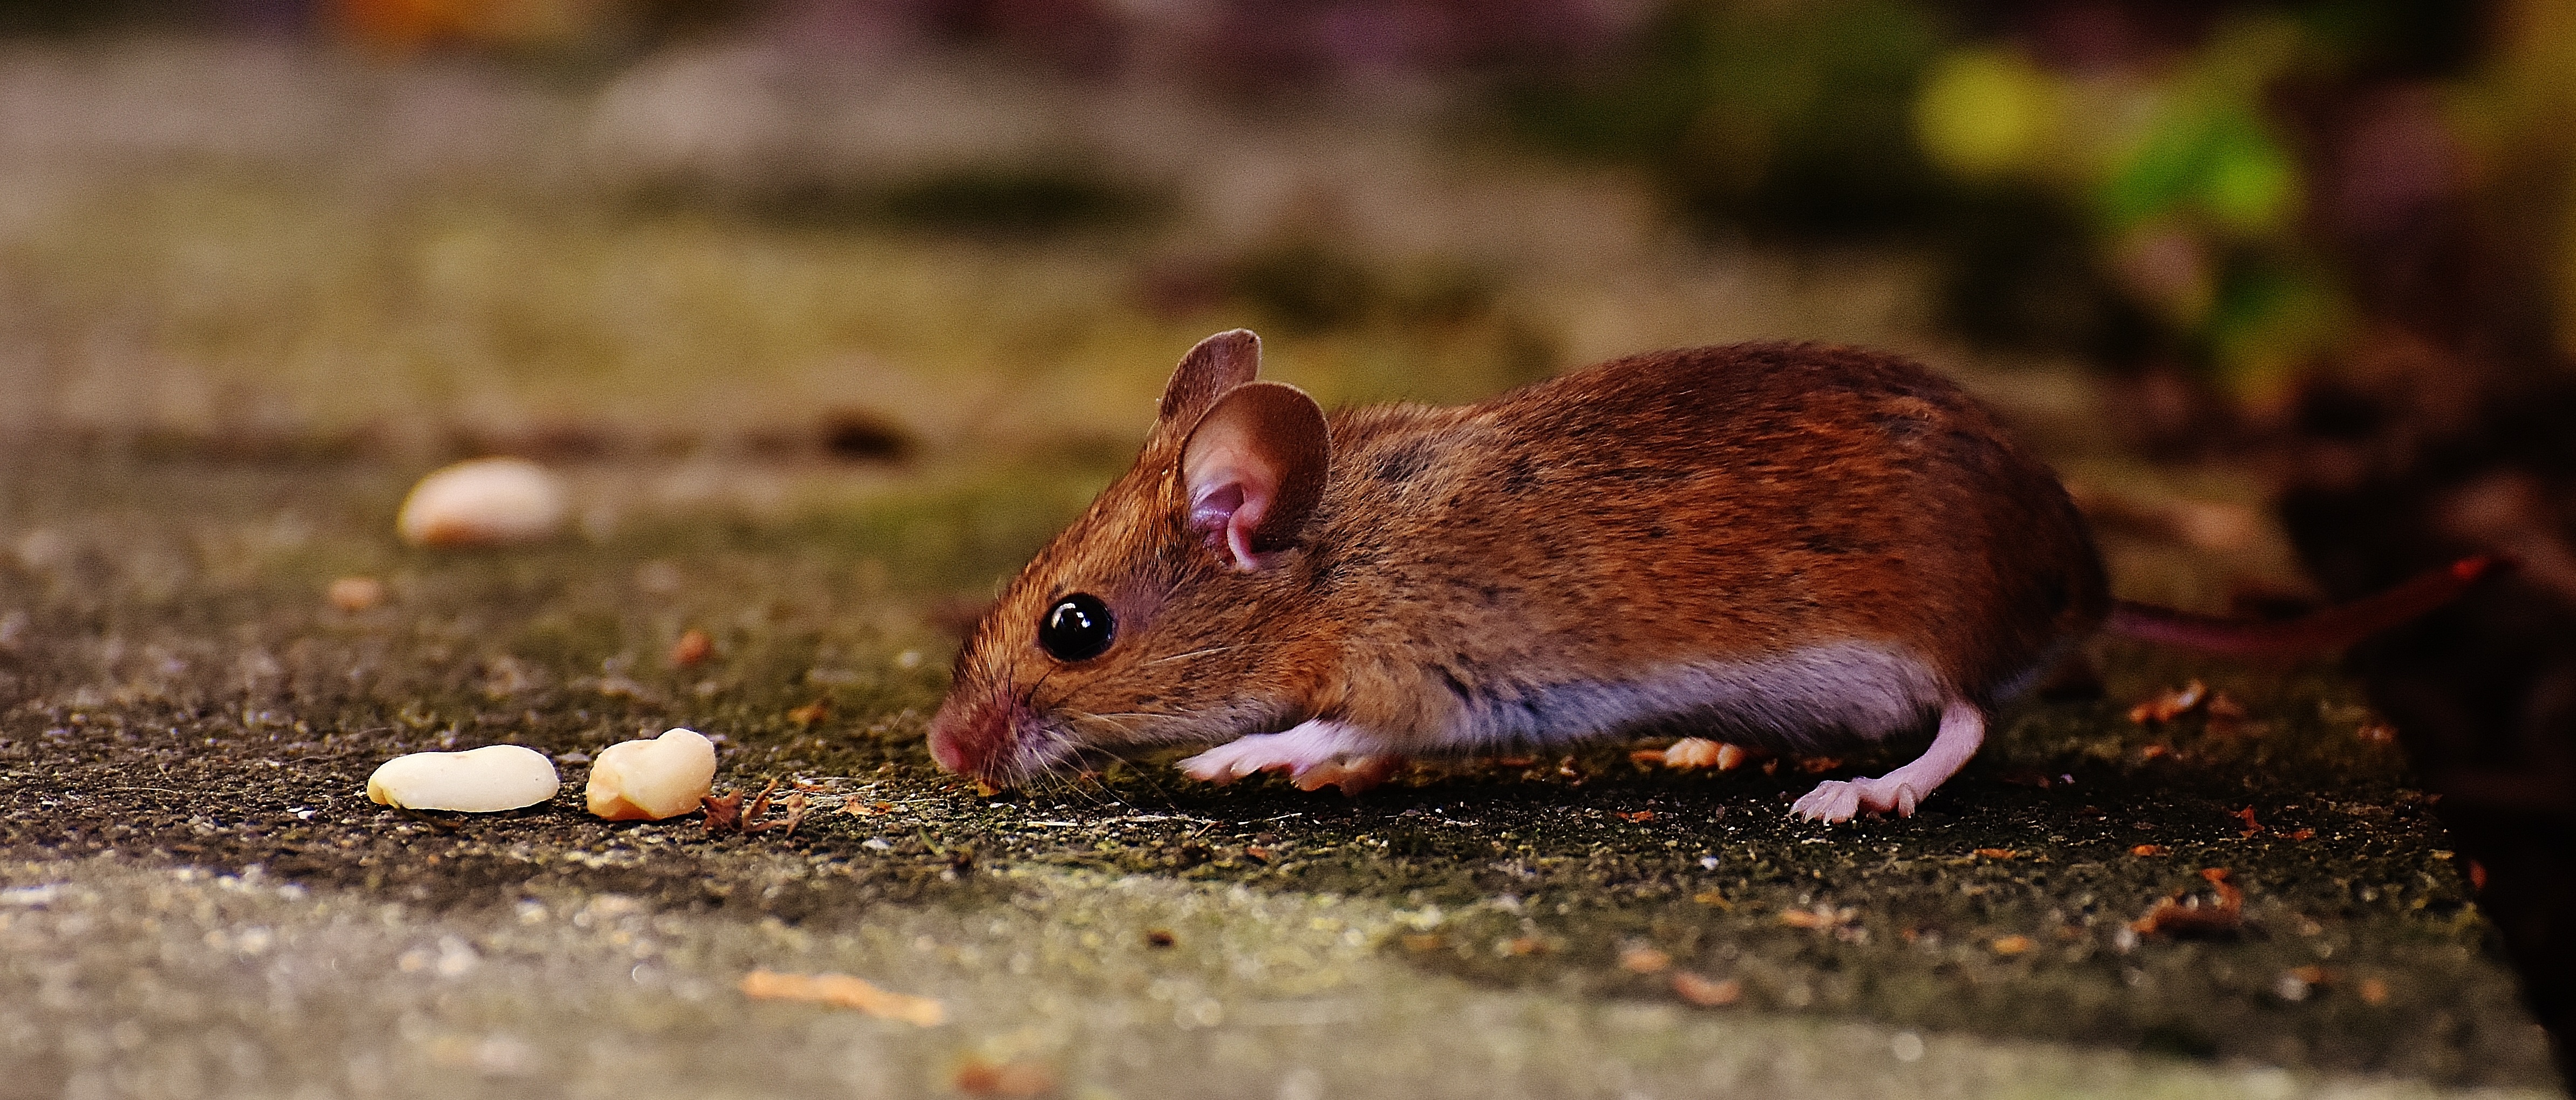
nature, sweet, mouse, animal, cute, wildlife, fur, small, brown, mammal, squirrel, rodent, fauna, rabbit, whiskers, vertebrate, funny, nager, mice, button eyes, wood mouse, apodemus sylvaticus, muridae, rabits and hares